Regla

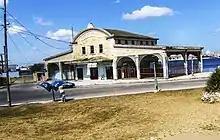
Boat dock in Regla

Regla is one of the 15 municipalities or boroughs ("municipios" in Spanish) in the city of Havana, Cuba. It comprises the town of Regla, located at the bottom of Havana Bay in a former aborigine settlement named "Guaicanamar", Loma Modelo in a peninsula dividing Marimelena from Guasabacoa inlets, and the village of Casablanca located at the entry of the Havana Bay.